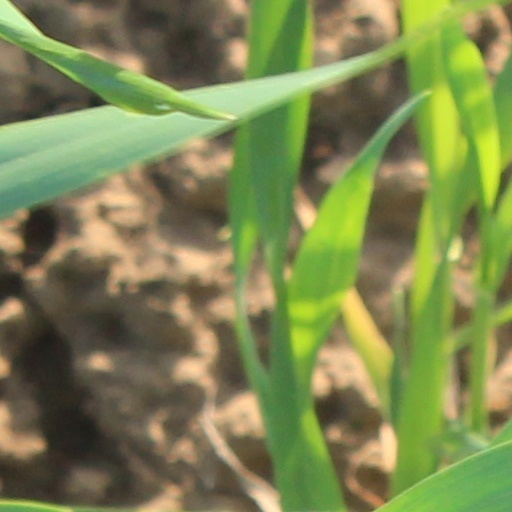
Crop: wheat